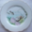
Label: plate